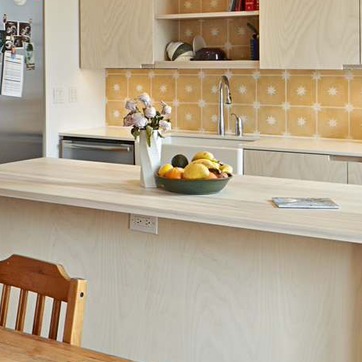
Material: food